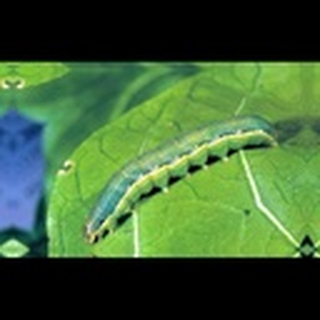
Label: cotton_army_worm